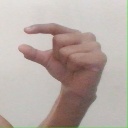
अक्षर: ग